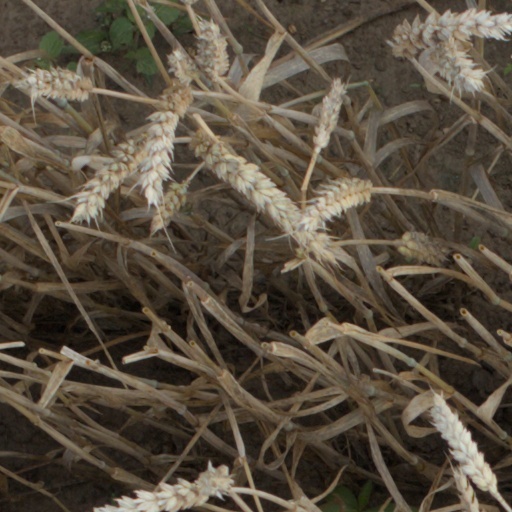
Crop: wheat